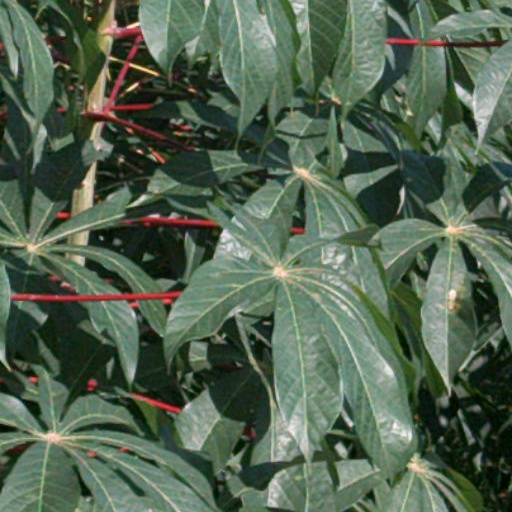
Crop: cassava